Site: brandenburg
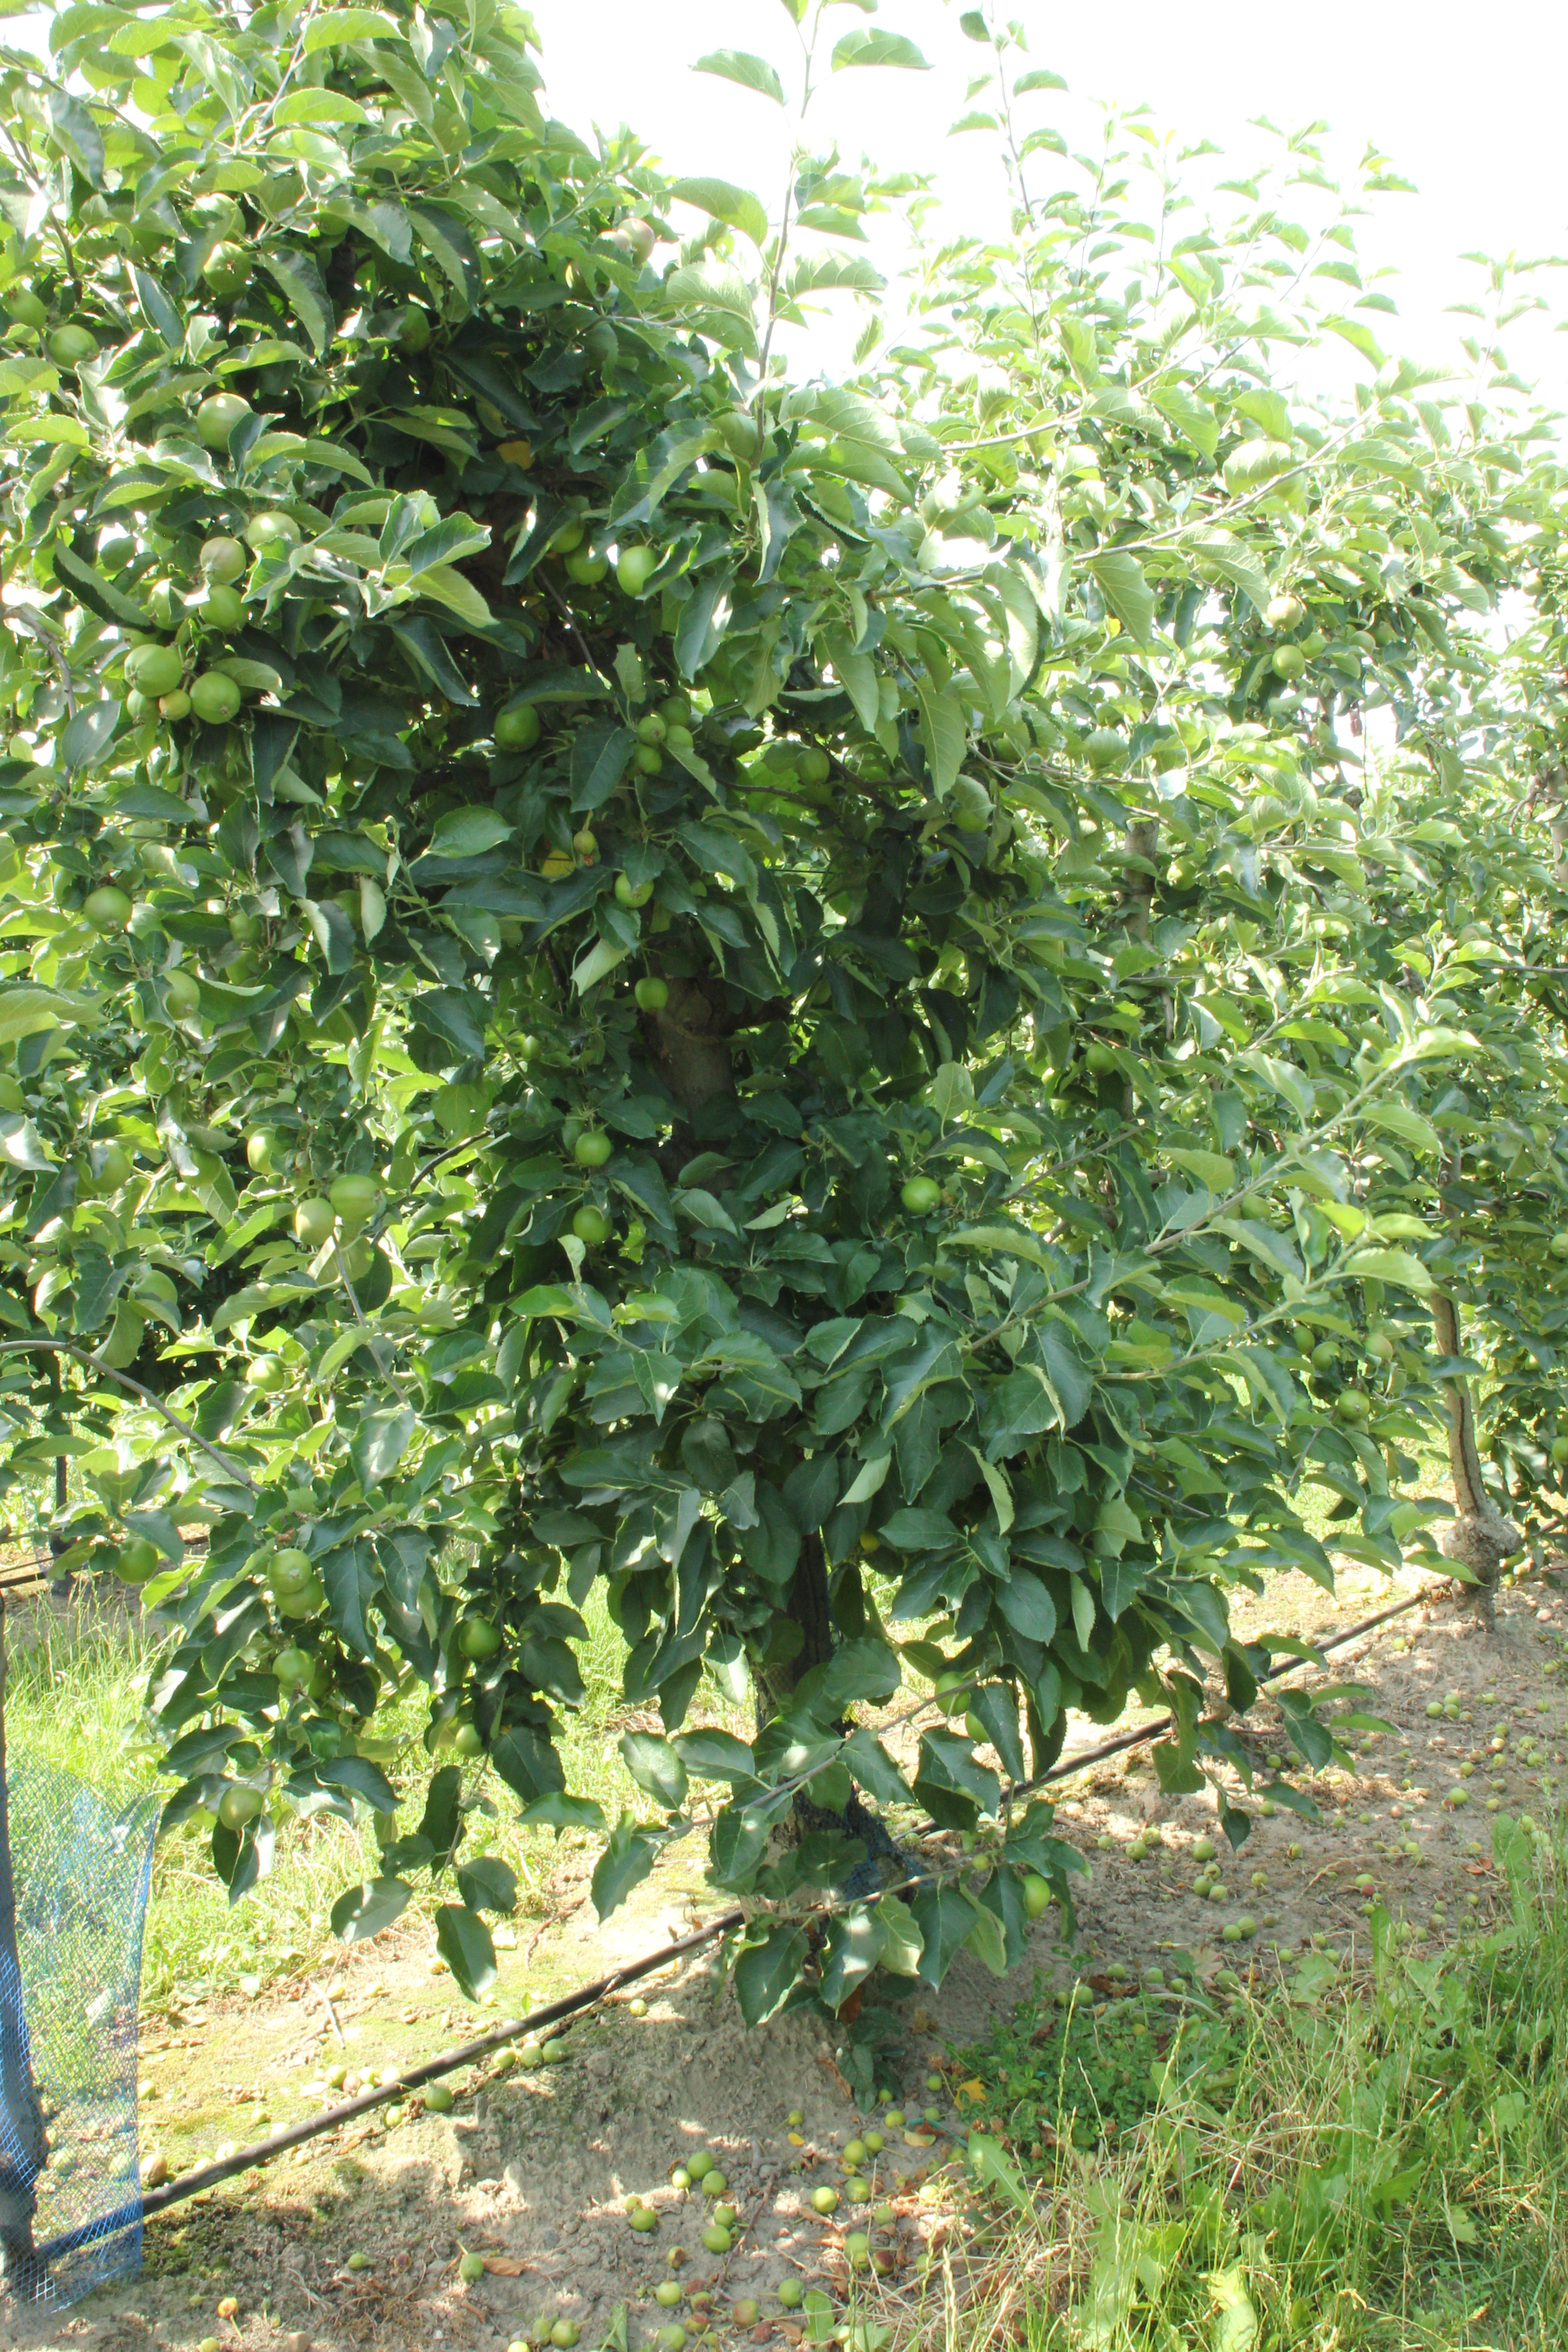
Growth stage (BBCH 74): Development of fruit